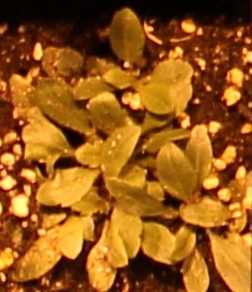
Label: Horseweed